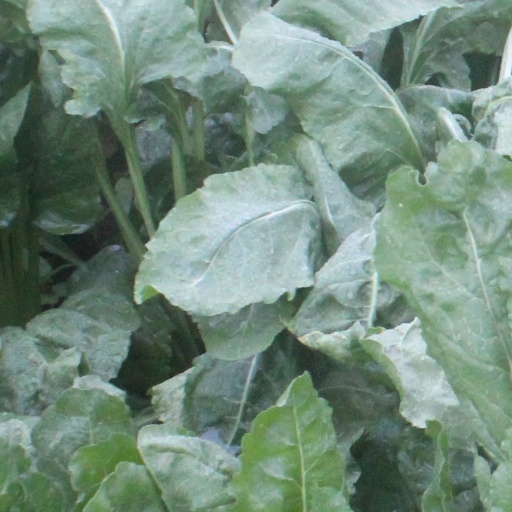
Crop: sugar beet